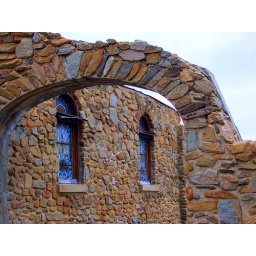
Stained glass windows in the tabernacle.  I took this shot throught the stone arch walkway.